2021 Southern Frontier Cup

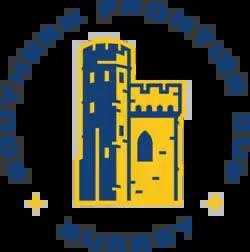
Logo of Southern Frontier Cup

The 2021 Southern Frontier Cup is the first edition of the Southern Frontier Cup, an international football tournament held in Surrey, England. It was going to take place from 23 to 24 May 2020 in Whyteleafe, Surrey. The competition was originally scheduled to take place 1 week prior to the 2020 CONIFA World Football Cup in Skopje, North Macedonia, and was intended to serve as a preparation tournament for teams hoping to take part in the World Football Cup which was due to start on 30 May. However, on 20 March 2020 International Surrey Football announced the tournament will be postponed until the summer of 2021 because of the coronavirus pandemic.